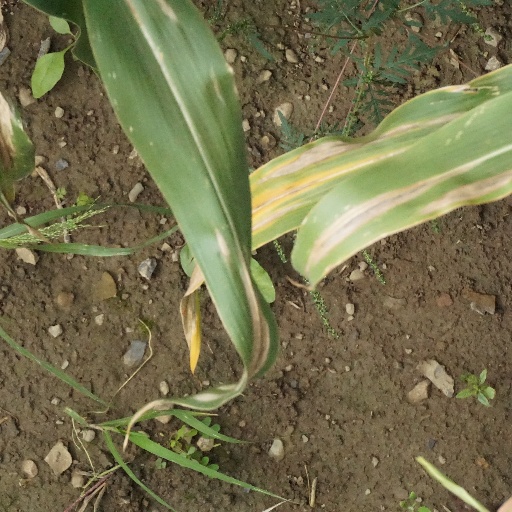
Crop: maize; corn